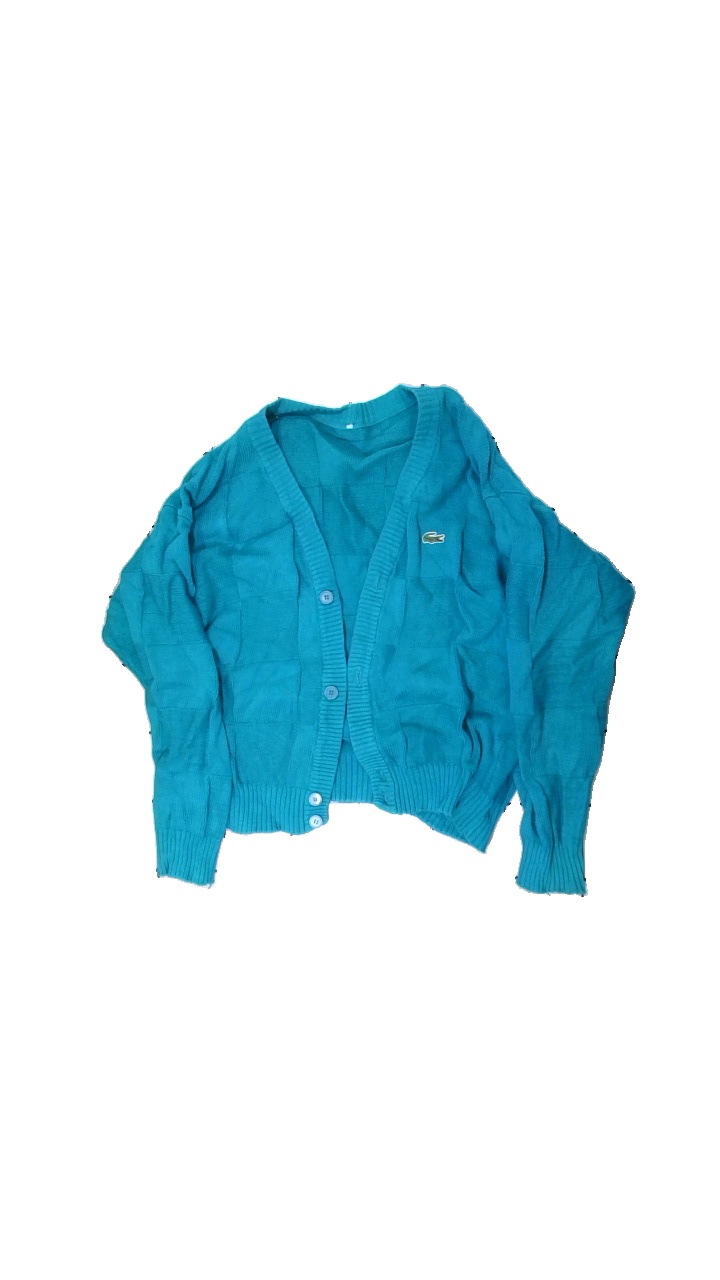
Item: Sweater (Unisex)
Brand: Lacoste
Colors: Turquoise
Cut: Regular
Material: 100% cotton
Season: All
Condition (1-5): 3
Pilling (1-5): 3
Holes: Minor
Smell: Minor
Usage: Recycle
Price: <50